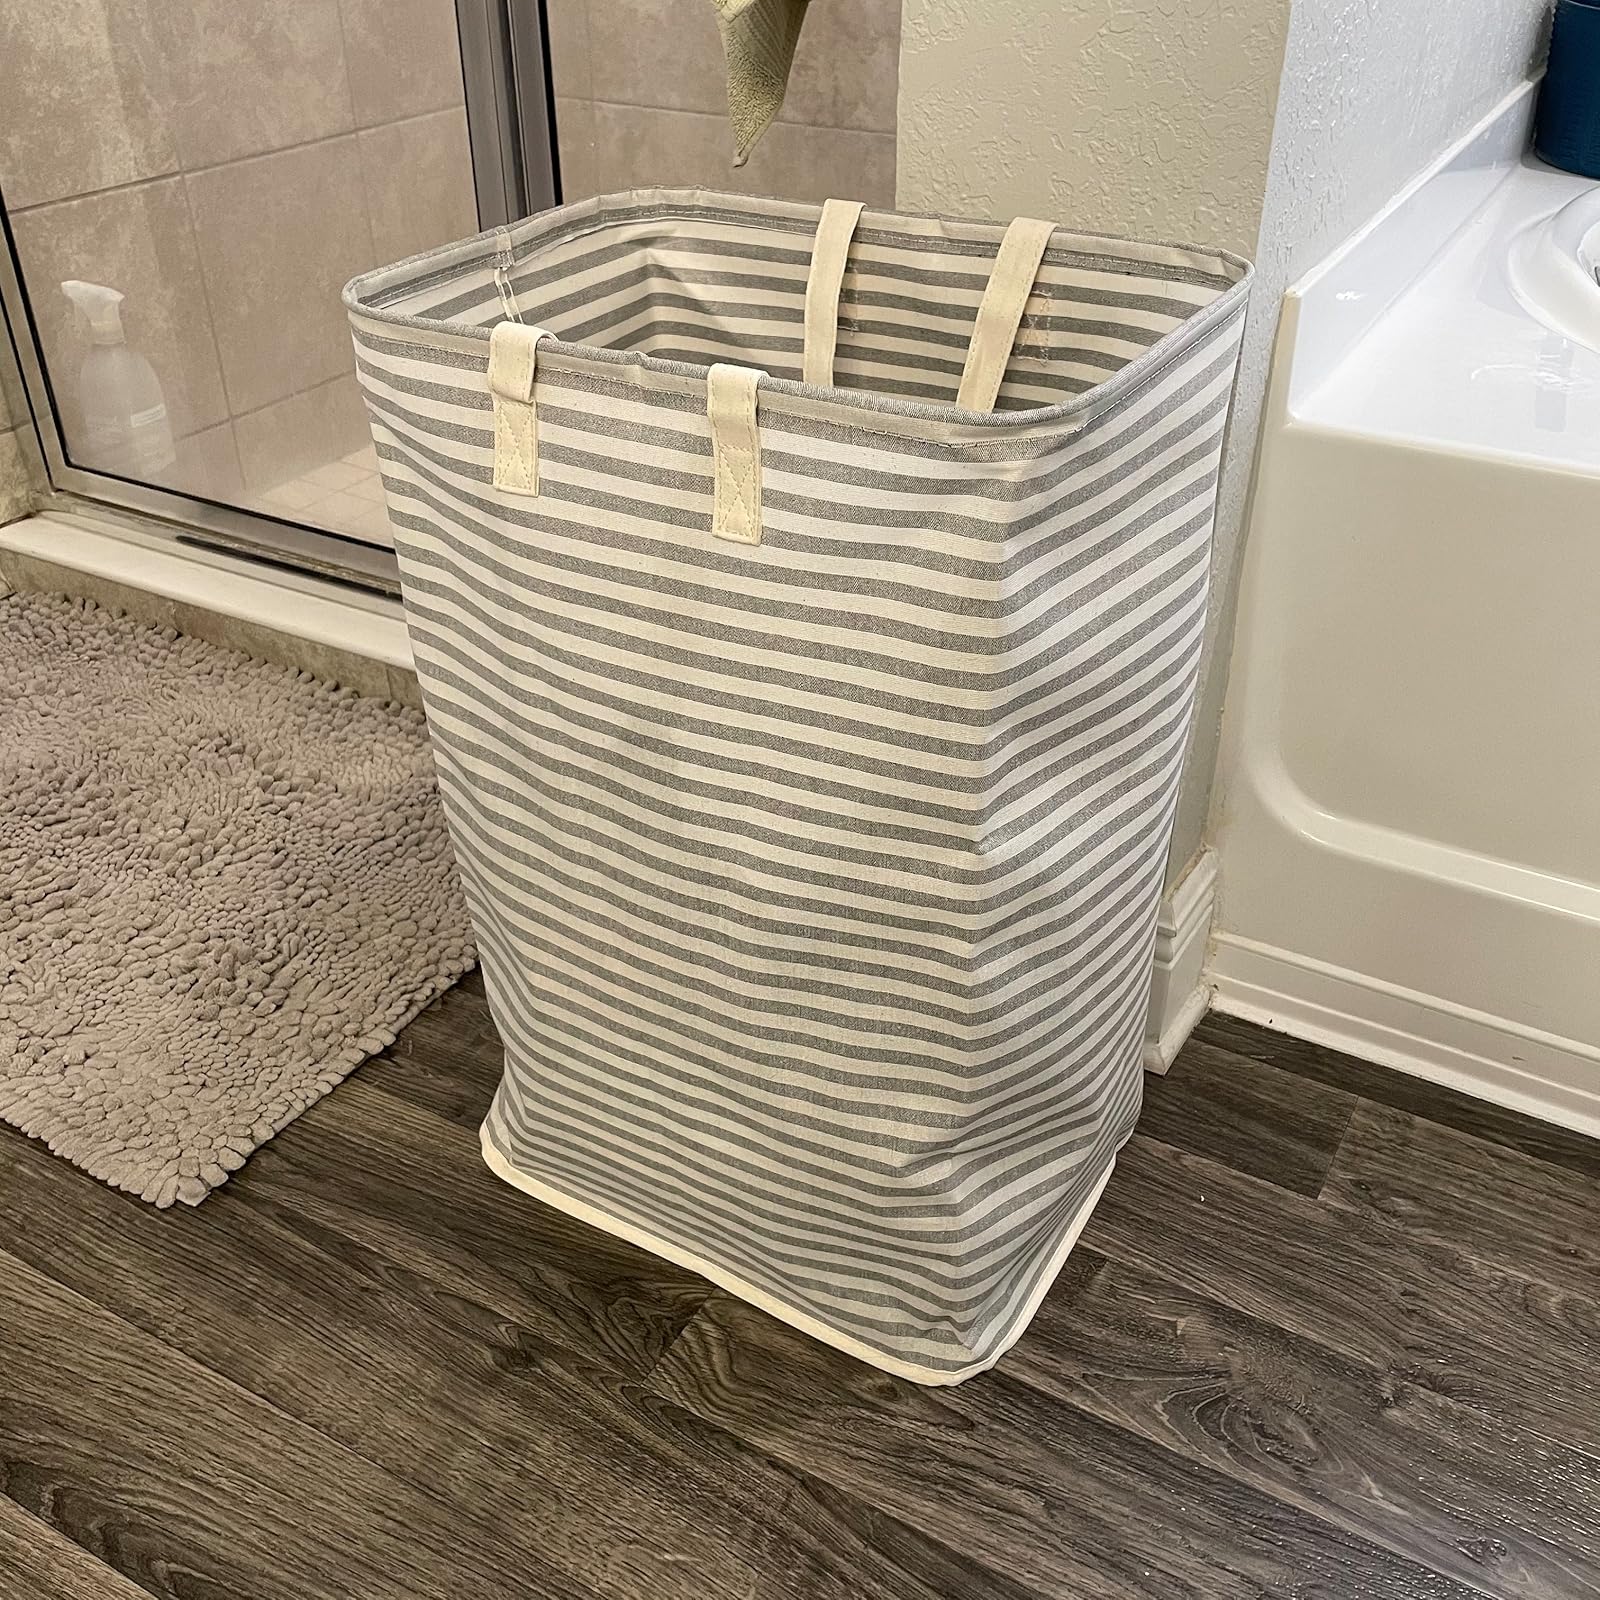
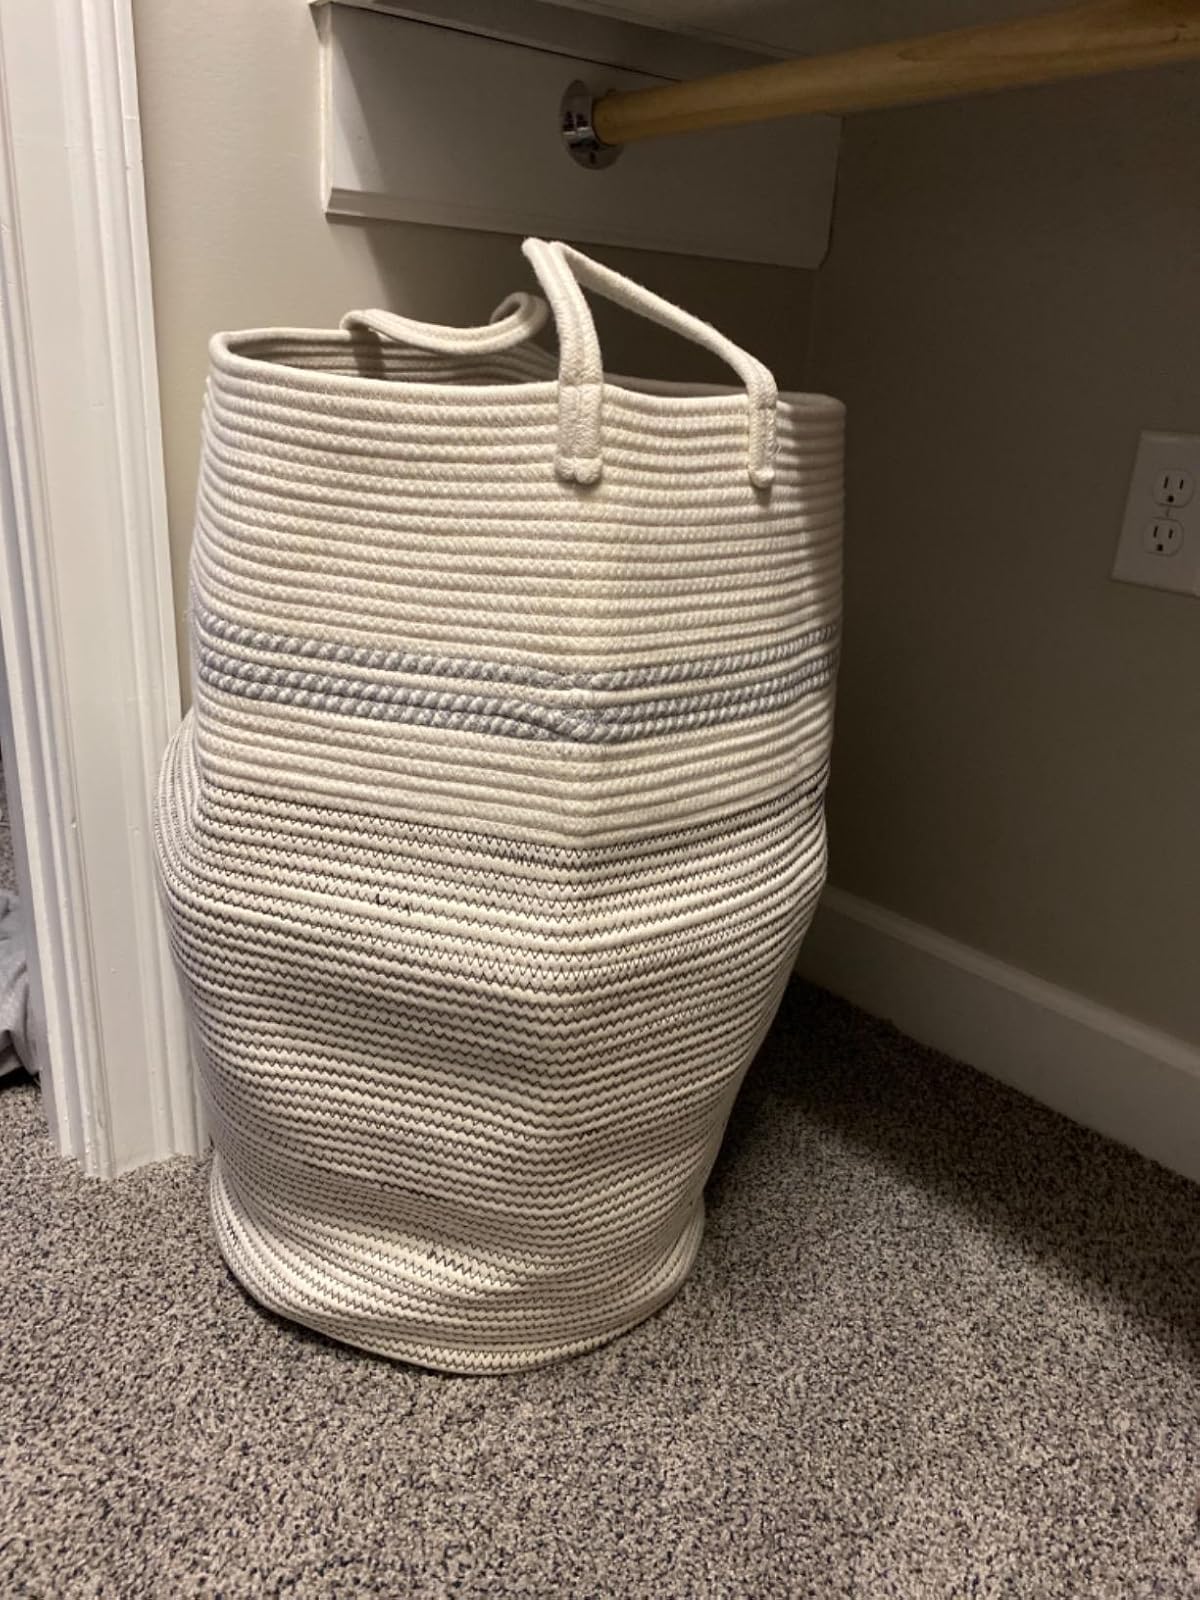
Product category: items_hamper
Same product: no